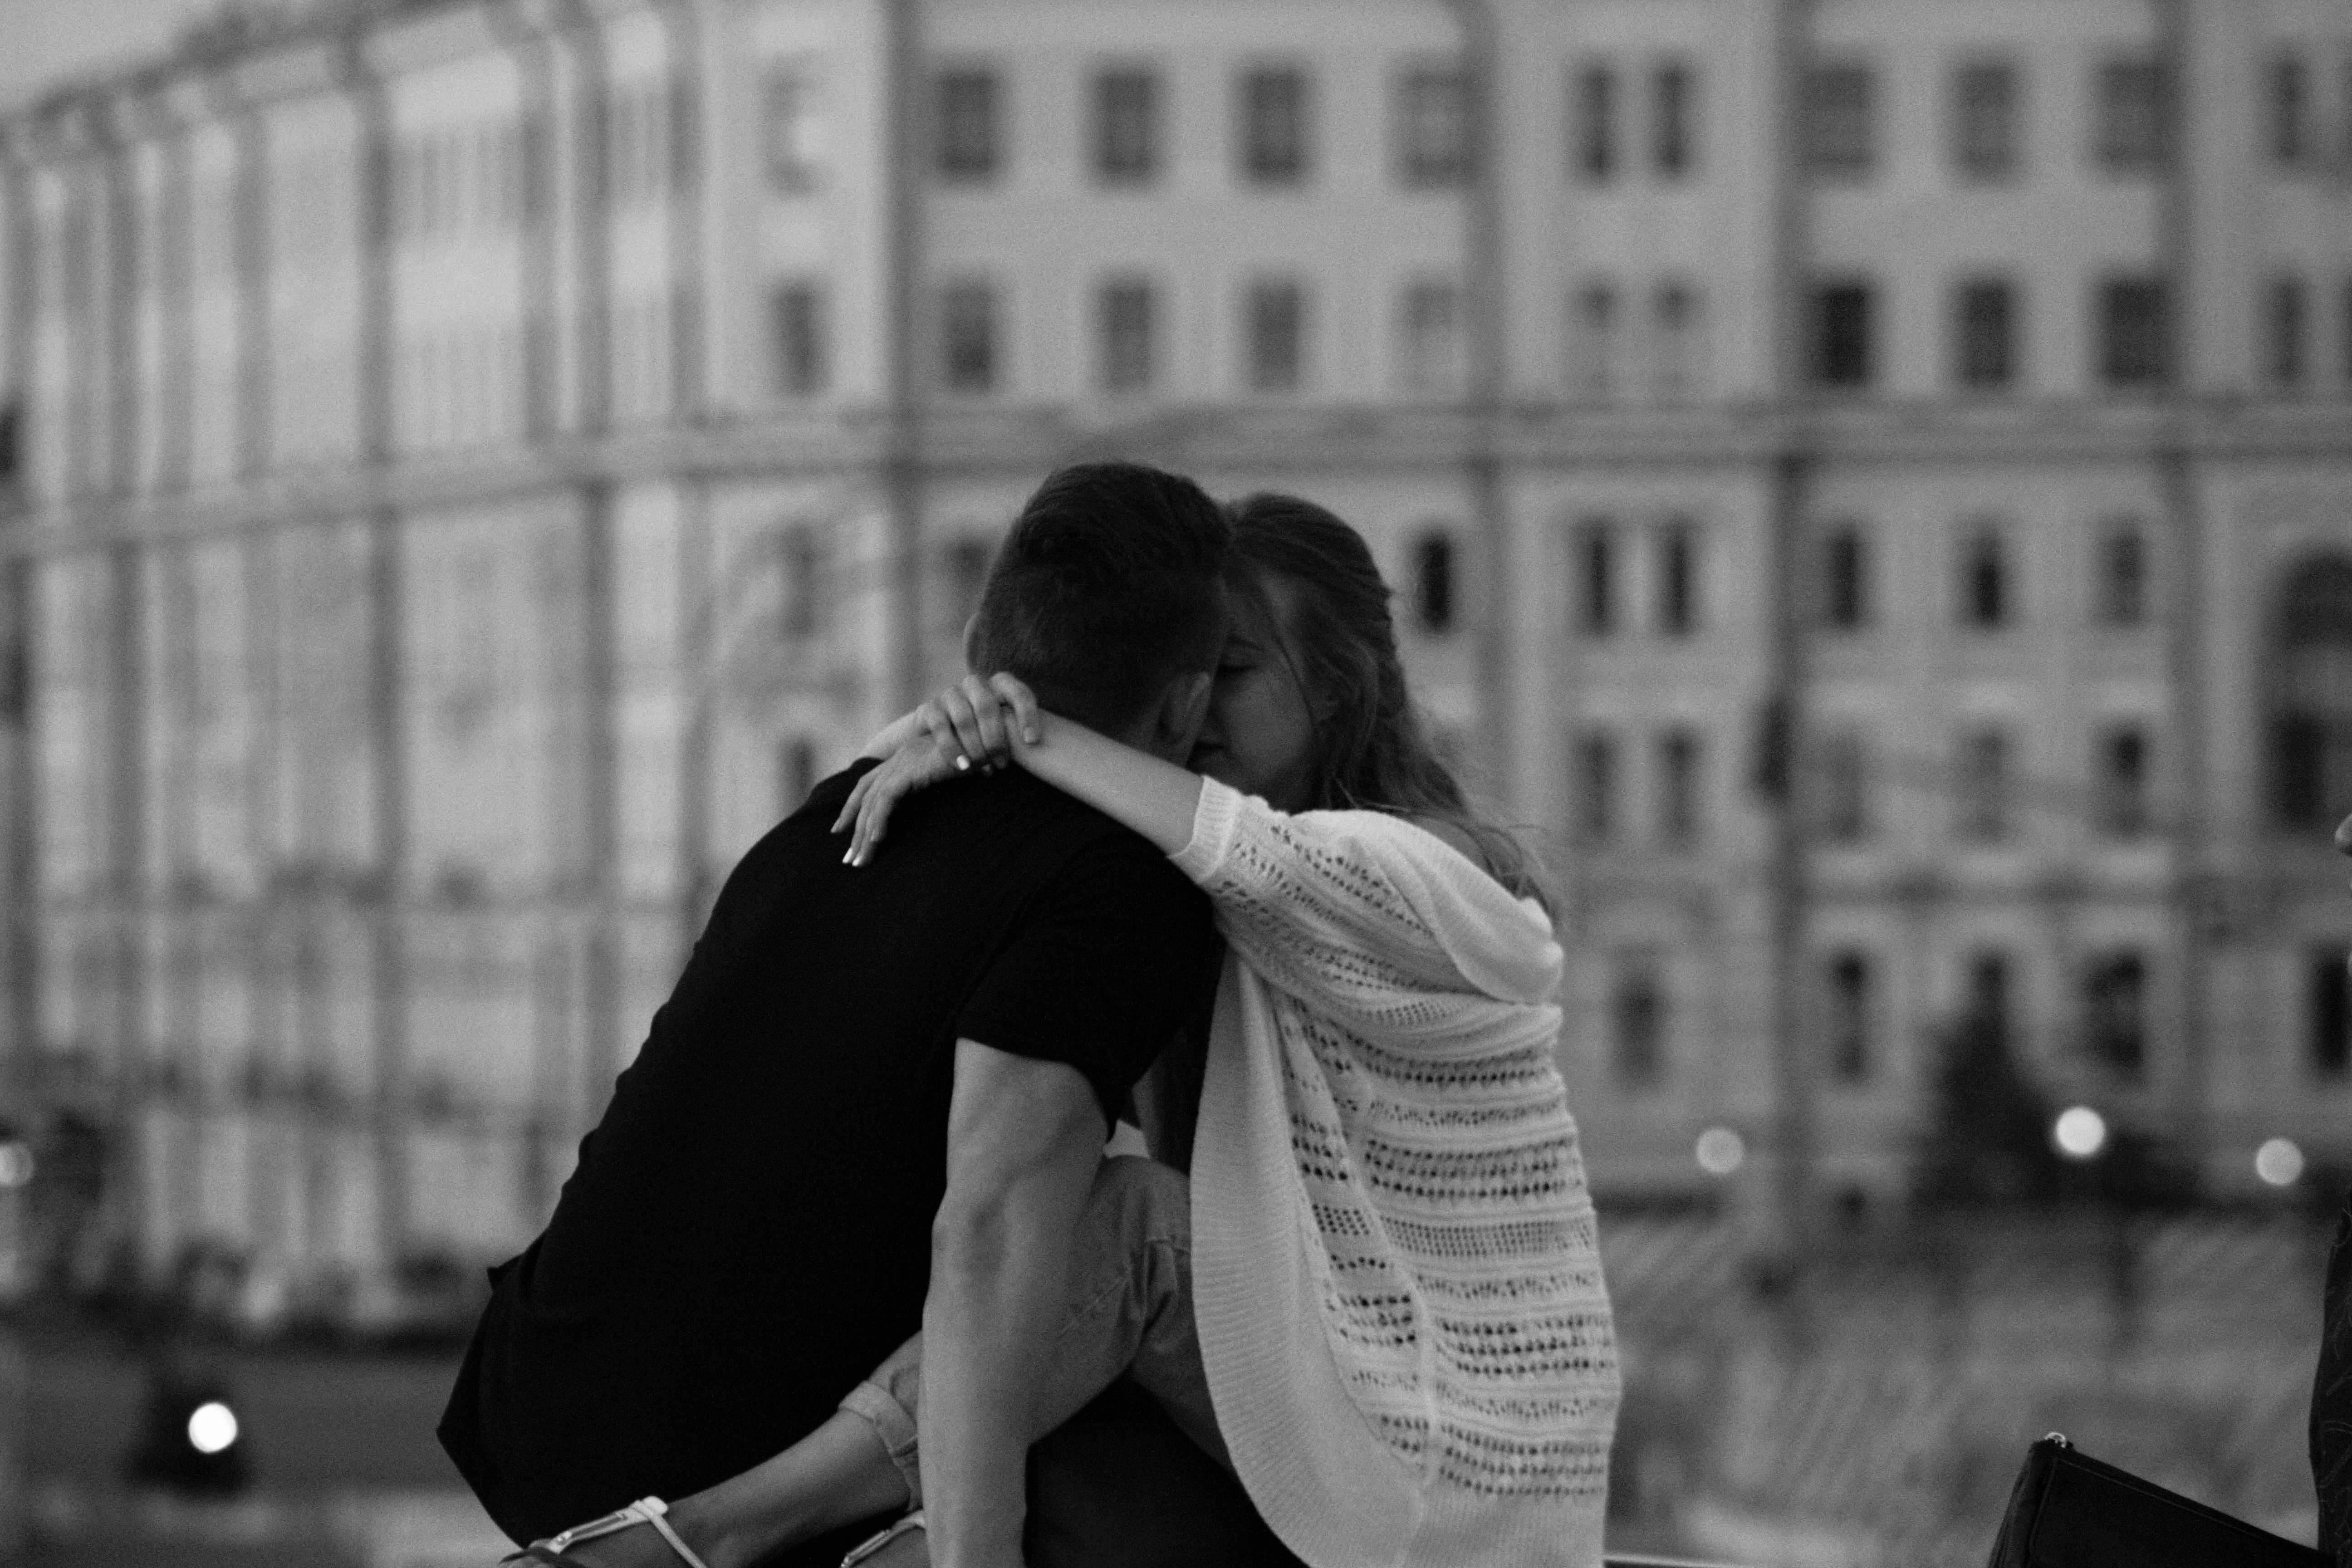
black and white, girl, white, photography, summer, guy, love, romance, two, black, monochrome, date, relationship, photograph, beauty, emotions, feelings, lavstori, interaction, sweethearts, however, monochrome photography